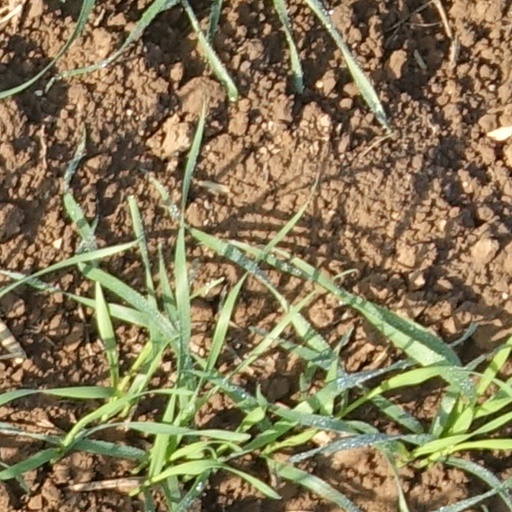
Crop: wheat